Anat Nir

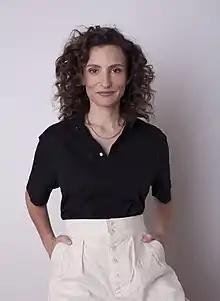

Anat Nir (born November 3, 1979) is an Israeli businessperson and LGBT rights activist.